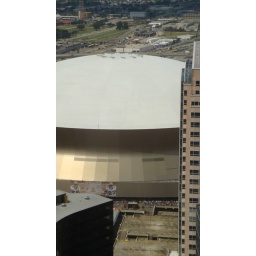
that line around the dome --is the king cake table